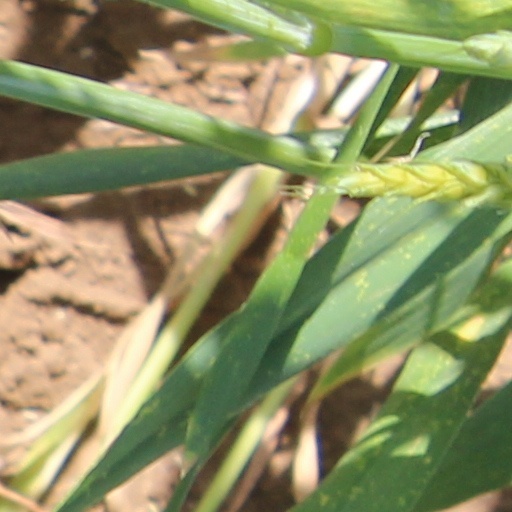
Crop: wheat